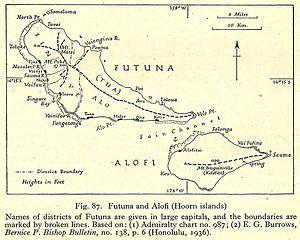
Îles de Futuna et d'Alofi sur une carte de 1944.
Alo est l'un des trois royaumes coutumiers qui constitue de la collectivité d'outre-mer française des îles Wallis-et-Futuna. Ce territoire est constitué d'une grande de partie de l'île de Futuna ainsi que de l'île d'Alofi.
Sigave est l'un des trois royaumes coutumiers qui constitue de la collectivité d'outre-mer française des îles Wallis-et-Futuna. Son territoire se concentre sur la partie occidentale de l'île de Futuna.
L'histoire de Wallis-et-Futuna fait partie intégrante de celle de l'Océanie. Peuplées aux environs du Iᵉʳ millénaire av. J.-C. par des austronésiens de la civilisation lapita, les îles 'Uvea et Futuna font ensuite partie de la Polynésie ancestrale jusqu'aux premiers siècles après J.C. : il s'agit du foyer originel des polynésiens, qui partagent une langue et une culture commune. Par la suite, une différenciation s'opère entre ces îles : chacune d'entre elles développe une langue, une culture et une organisation sociale spécifique, tout en restant intégrées au sein d'un grand réseau insulaire avec les archipels voisins. Wallis est conquise par les Tongiens, qui laissent une influence durable dans la société wallisienne, tandis que Futuna, plus isolée, résiste mieux aux envahisseurs tongiens et préserve ses relations avec Samoa.